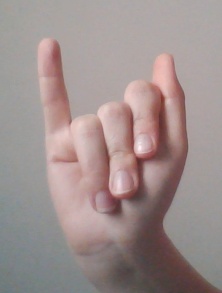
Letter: meem